Pieter Bout

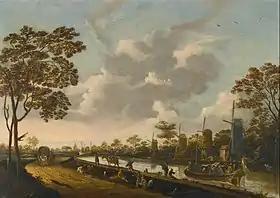
"Landscape with a Barge Being Towed along a Canal"

Pieter Bout (between 1640 and 1645 – between 17 June 1689 and 1719) was a Flemish painter, draughtsman and printmaker. He is known mainly for his landscapes, city, coast and country views and architectural scenes painted in a style reminiscent of earlier Flemish masters such as Jan Brueghel the Elder. His clear and soft palette announces the 18th century.